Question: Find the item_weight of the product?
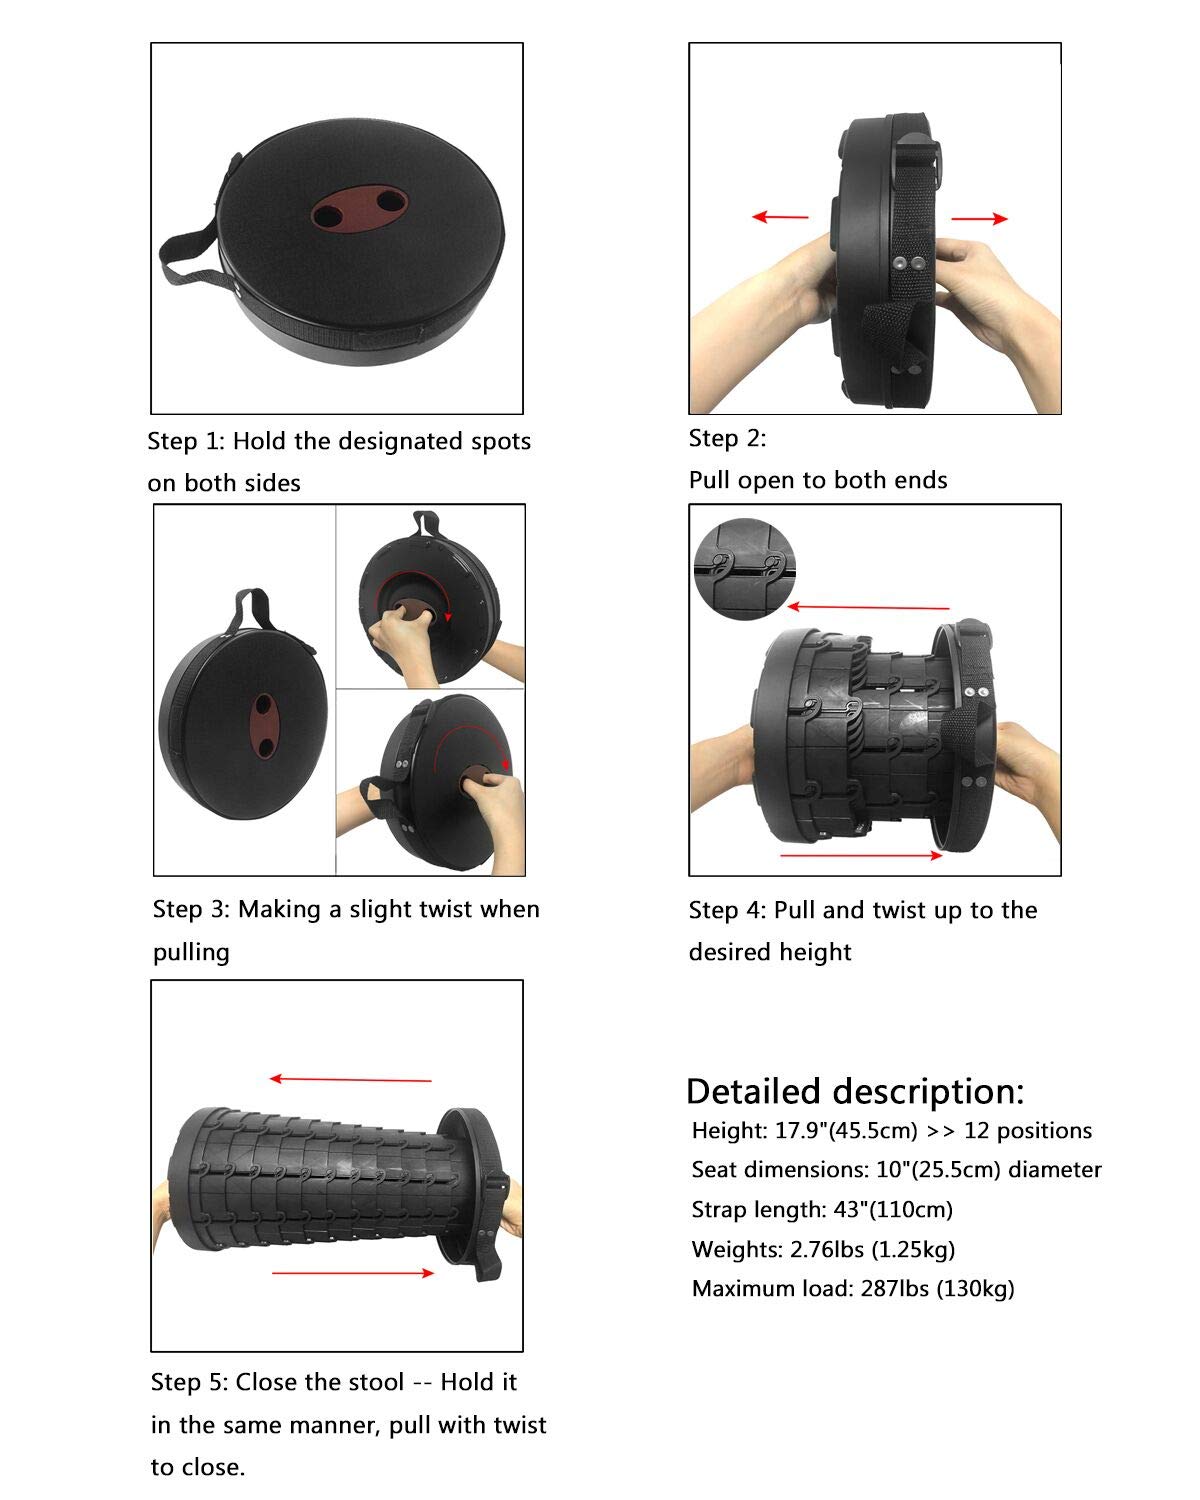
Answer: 2.76 pound